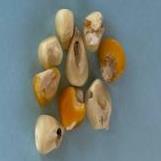
Maize quality: Bad